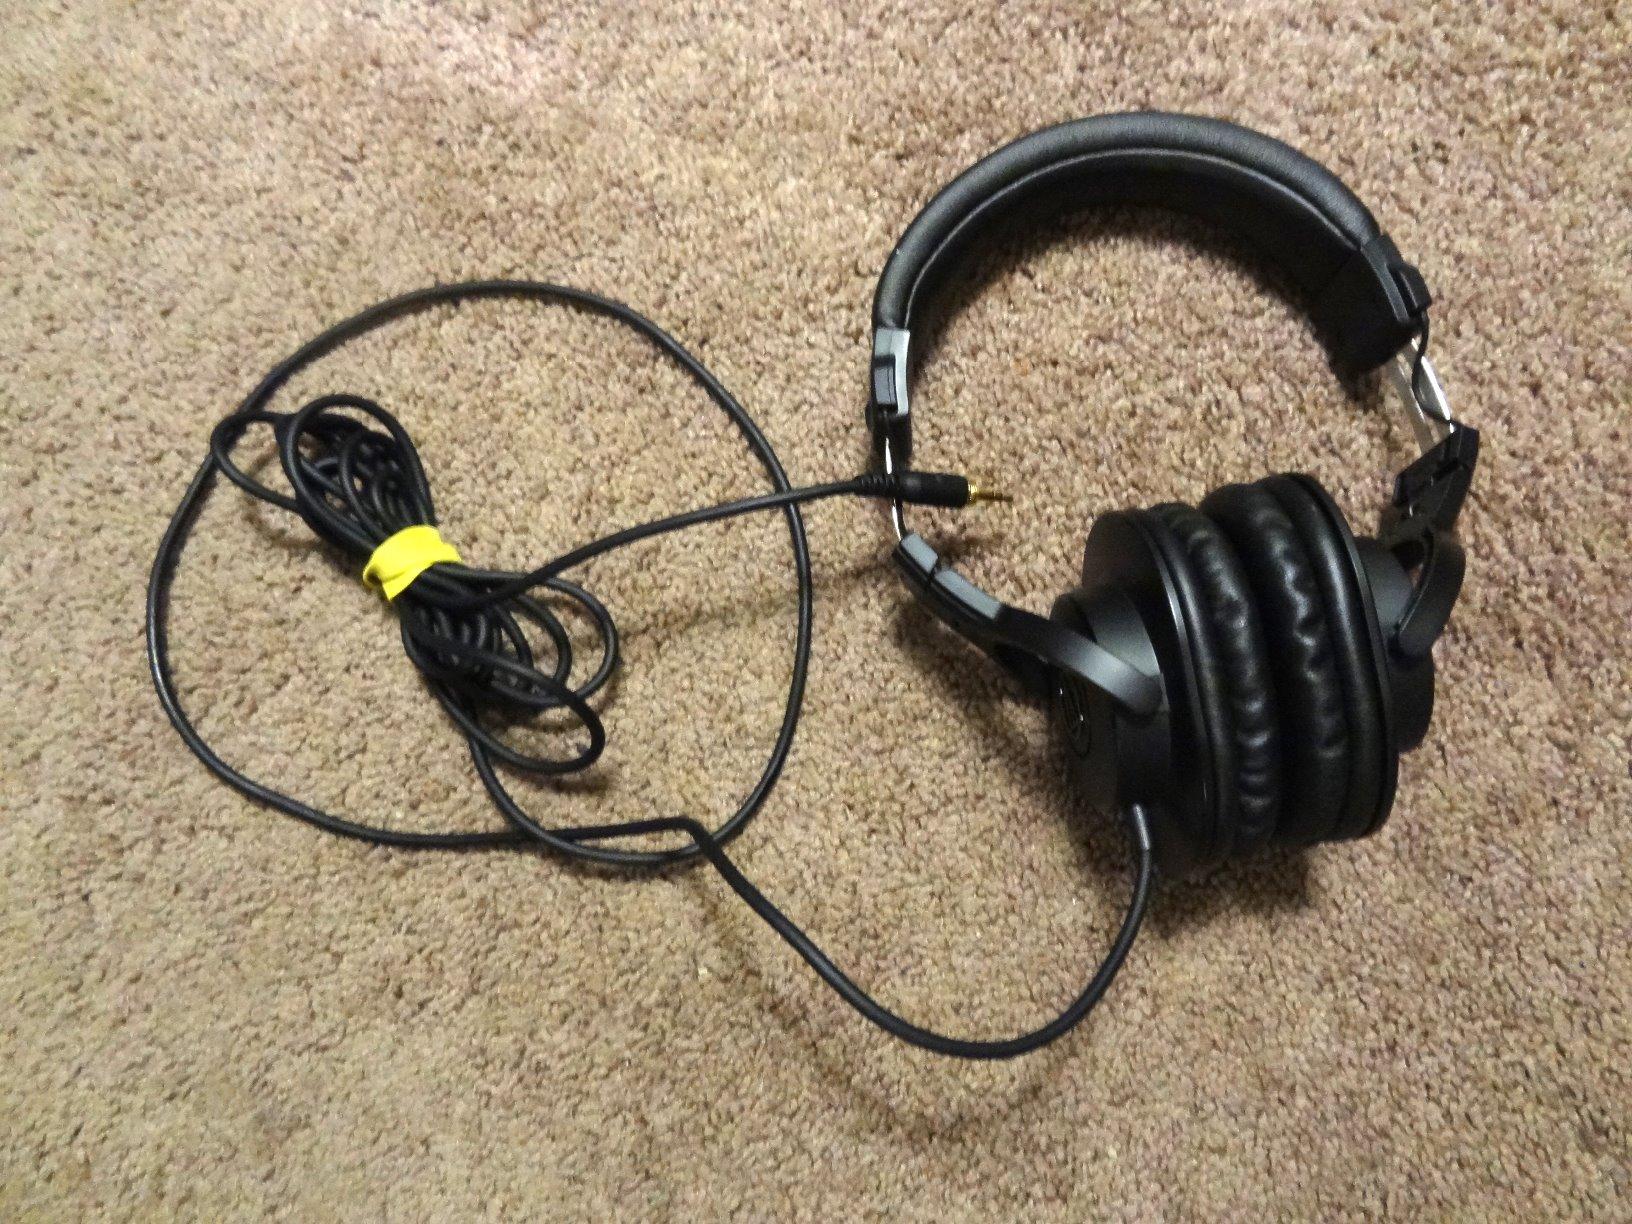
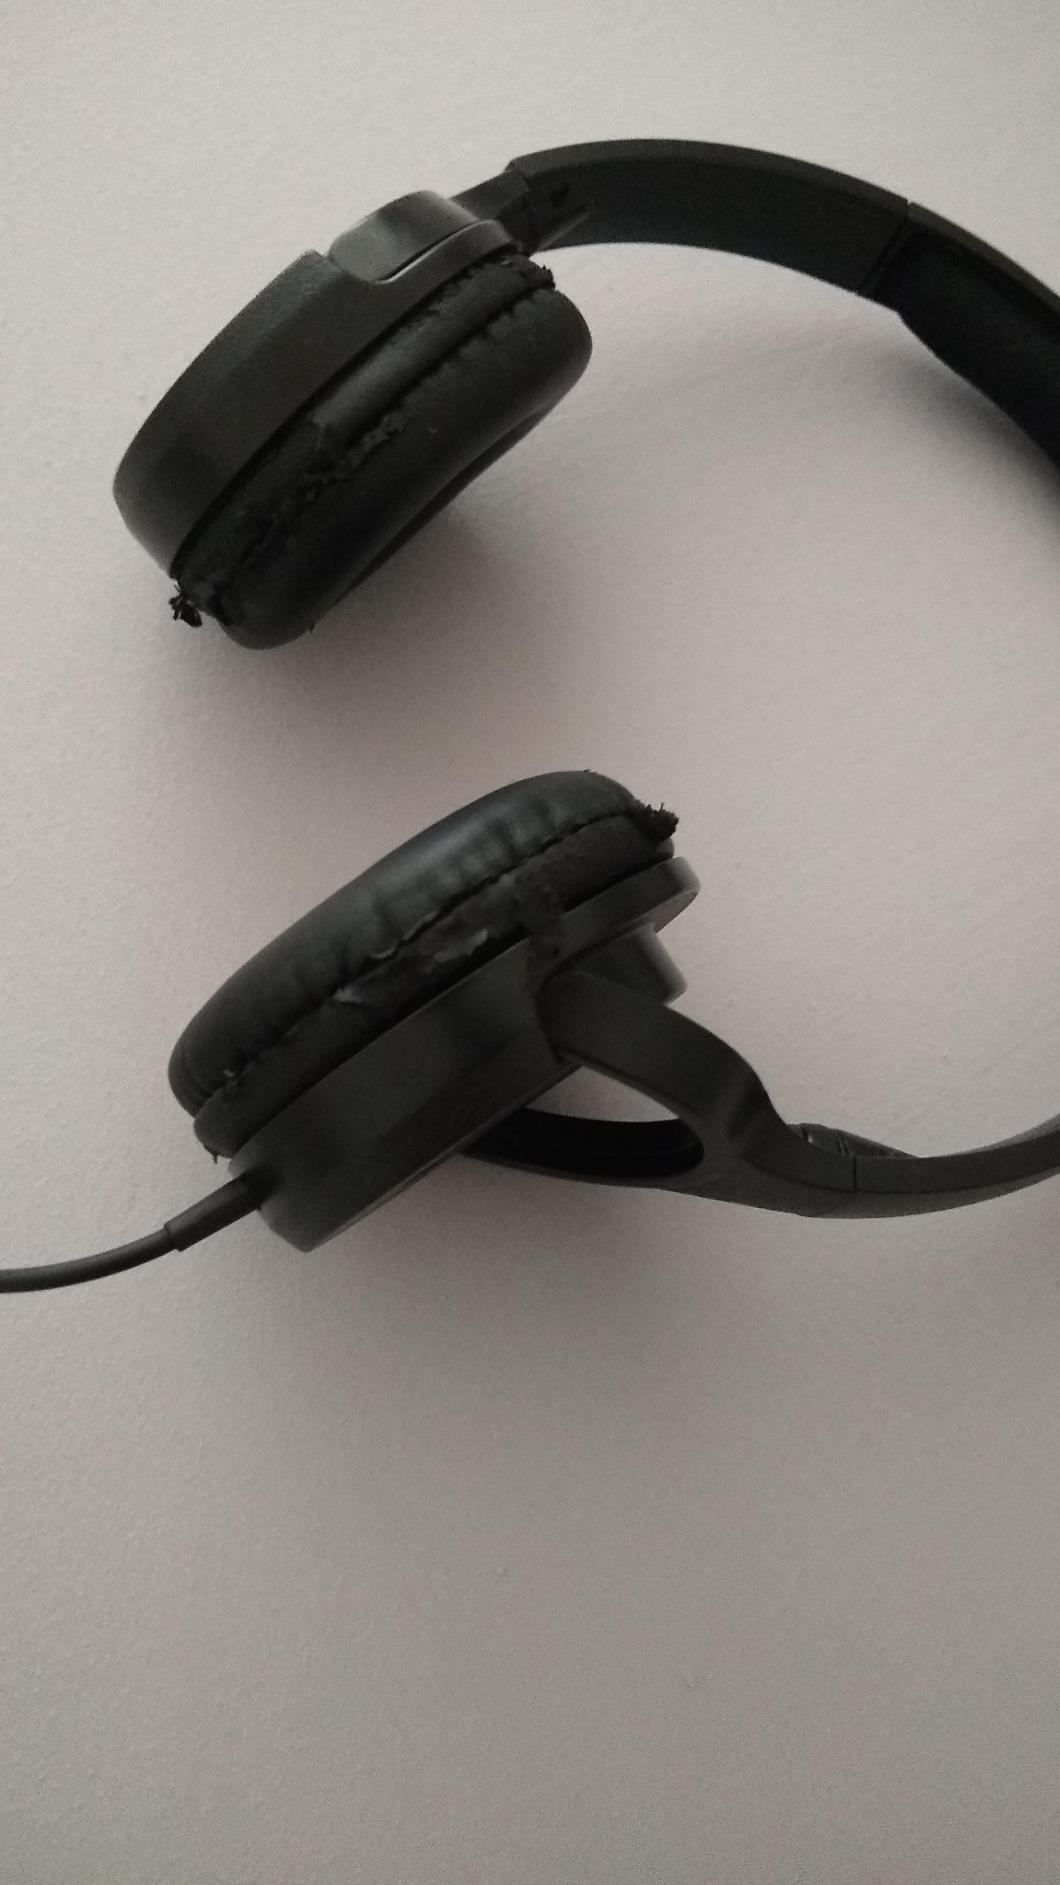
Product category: headphones
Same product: no